Zdenka Vučković

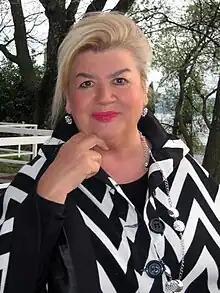

Zdenka Vučković (Zagreb, 20 June 1942 - 7 March 2020) was a Croatian popular music singer with a career spanning 60 years. Her popularity peaked during the 1960s, when she was a teen pop star. She is best remembered for the songs "Moja mala djevojčica" ["My Little Girl"], best known by the line "Tata, kupi mi auto" ["Daddy, Buy Me a Car"], and "Zagreb, Zagreb", which became an unofficial anthem of the Croatian capital. Her voice is made familiar by the song "" ["Bunny and the Stream"].